Transatlantic Merry-Go-Round

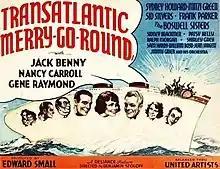

Transatlantic Merry-Go-Round is a 1934 American drama film with musical and comedic elements, directed by Benjamin Stoloff.